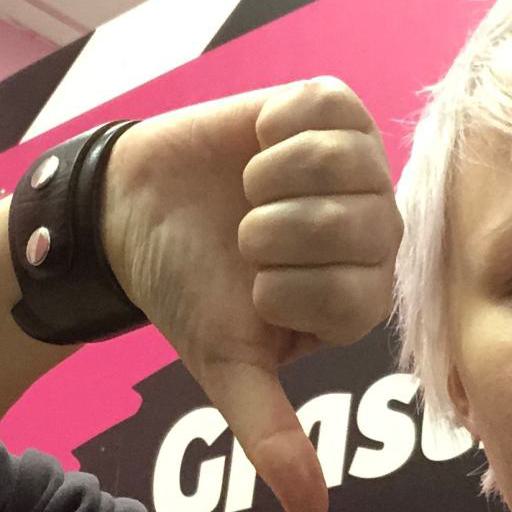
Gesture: dislike